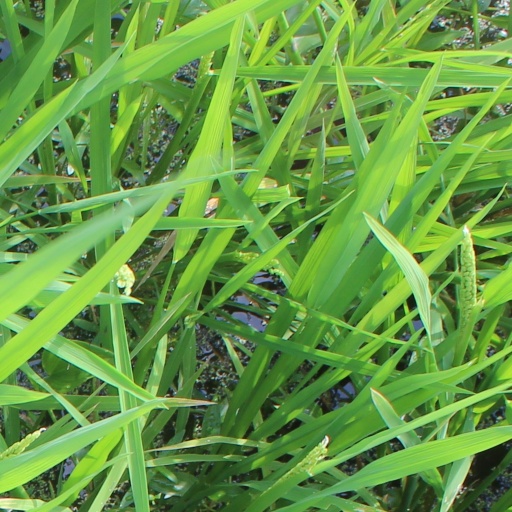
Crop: rice